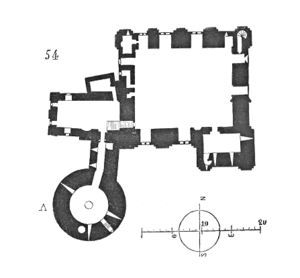
... En Normandie, où la domination anglaise, au commencement du XVee siècle, fut contestée par une grande partie de la population, où il s'agissait non-seulement de protéger le pays contre des ennemis du dehors, mais de se garder contre ceux du dedans, les rares fortifications que les Anglais ont élevées ont un tout autre caractère. Elles tendent à augmenter et à renforcer les places importantes, afin d'avoir des garnisons nombreuses centralisées sur certains points stratégiques. C'est ainsi que le château de Falaise, dont la position était si importante, fut renforcé pendant la domination anglaise, c'est-à-dire de 1418 à 1450, par une grosse tour cylindrique qui formait une annexe au donjon normand du XIIe siècle (fig. 54). Le château de Falaise couvre une surface d'un hectare et demi ...
Le château de Falaise est un château fort formé d'une enceinte, situé sur un éperon rocheux au sud-ouest de la ville de Falaise dans le département français du Calvados. Il est classé au titre des monuments historiques.